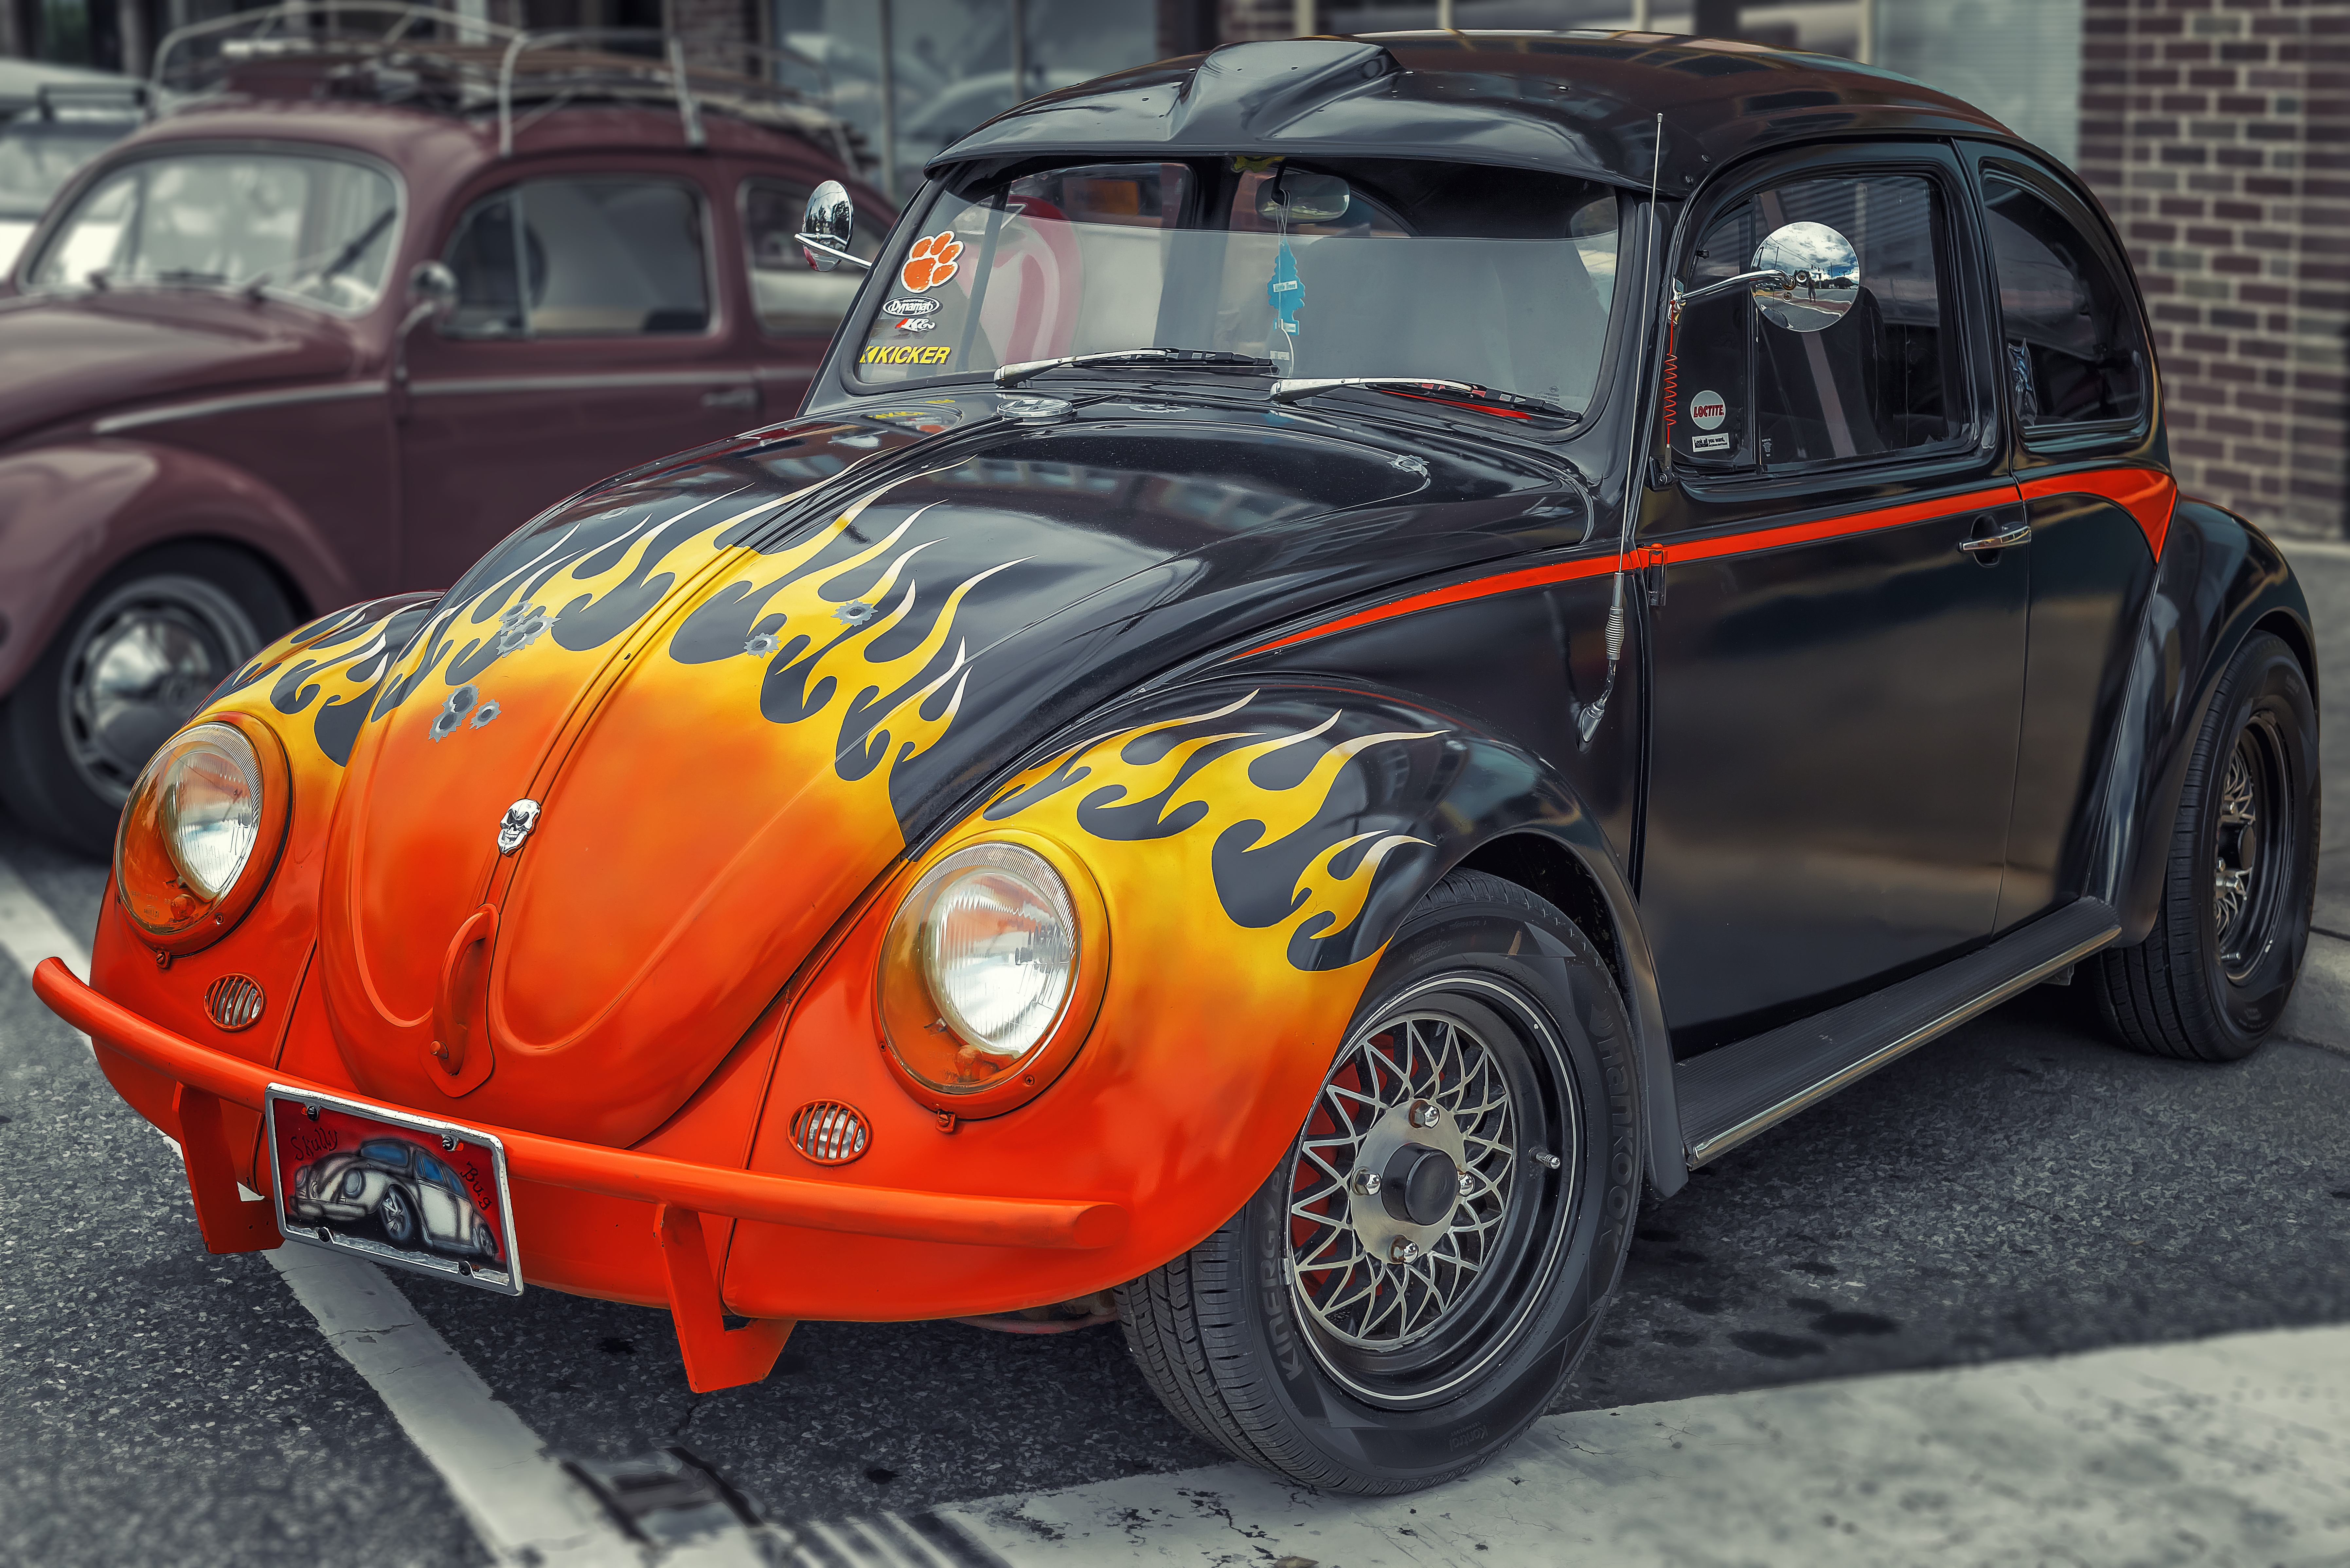
geotagged, Lenoir, north carolina, united states, usa, auto, Auto Museum, automobile, automotive photography, Automotive Portrait, beetle, bug, Caldwell County, Caldwell County NC, Caldwell County North Carolina, car, Car Meet, car photo, car photography, car show, classic, classic auto, classic automobile, classic car, Classic Vehicle, coche, custom car, Custom Culture, Custom Vehicle, Downtown Lenoir, Downtown Lenoir NC, Downtown Lenoir North Carolina, German Auto, german car, German Vehicle, Import Car, Lenoir Cruisers, Lenoir NC, Lenoir North Carolina, nc, NC Car Show, Nikon D800, North Carolina Car Show, Photoshop Lens Blur, Skully Bug, van, Vdub, vehicle, vendimia, voiture, volkswagen, vw, vw beetle, vw bug, motor vehicle, yellow, automotive design, volkswagen beetle, antique car, subcompact car, automotive exterior, automotive wheel system, vintage car, wheel, rim, compact car, city car